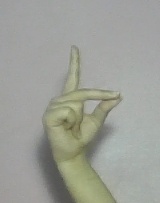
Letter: ta